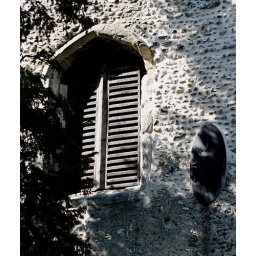
The louvred window of the belfry in the tower, the only part of the church left.